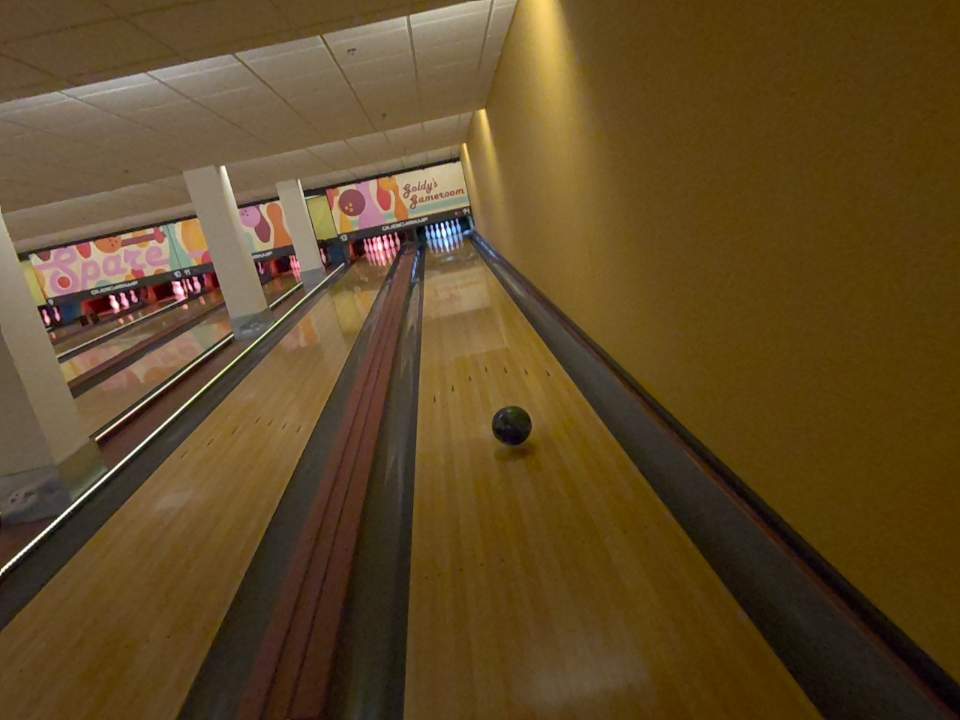
Object: bowling_ball